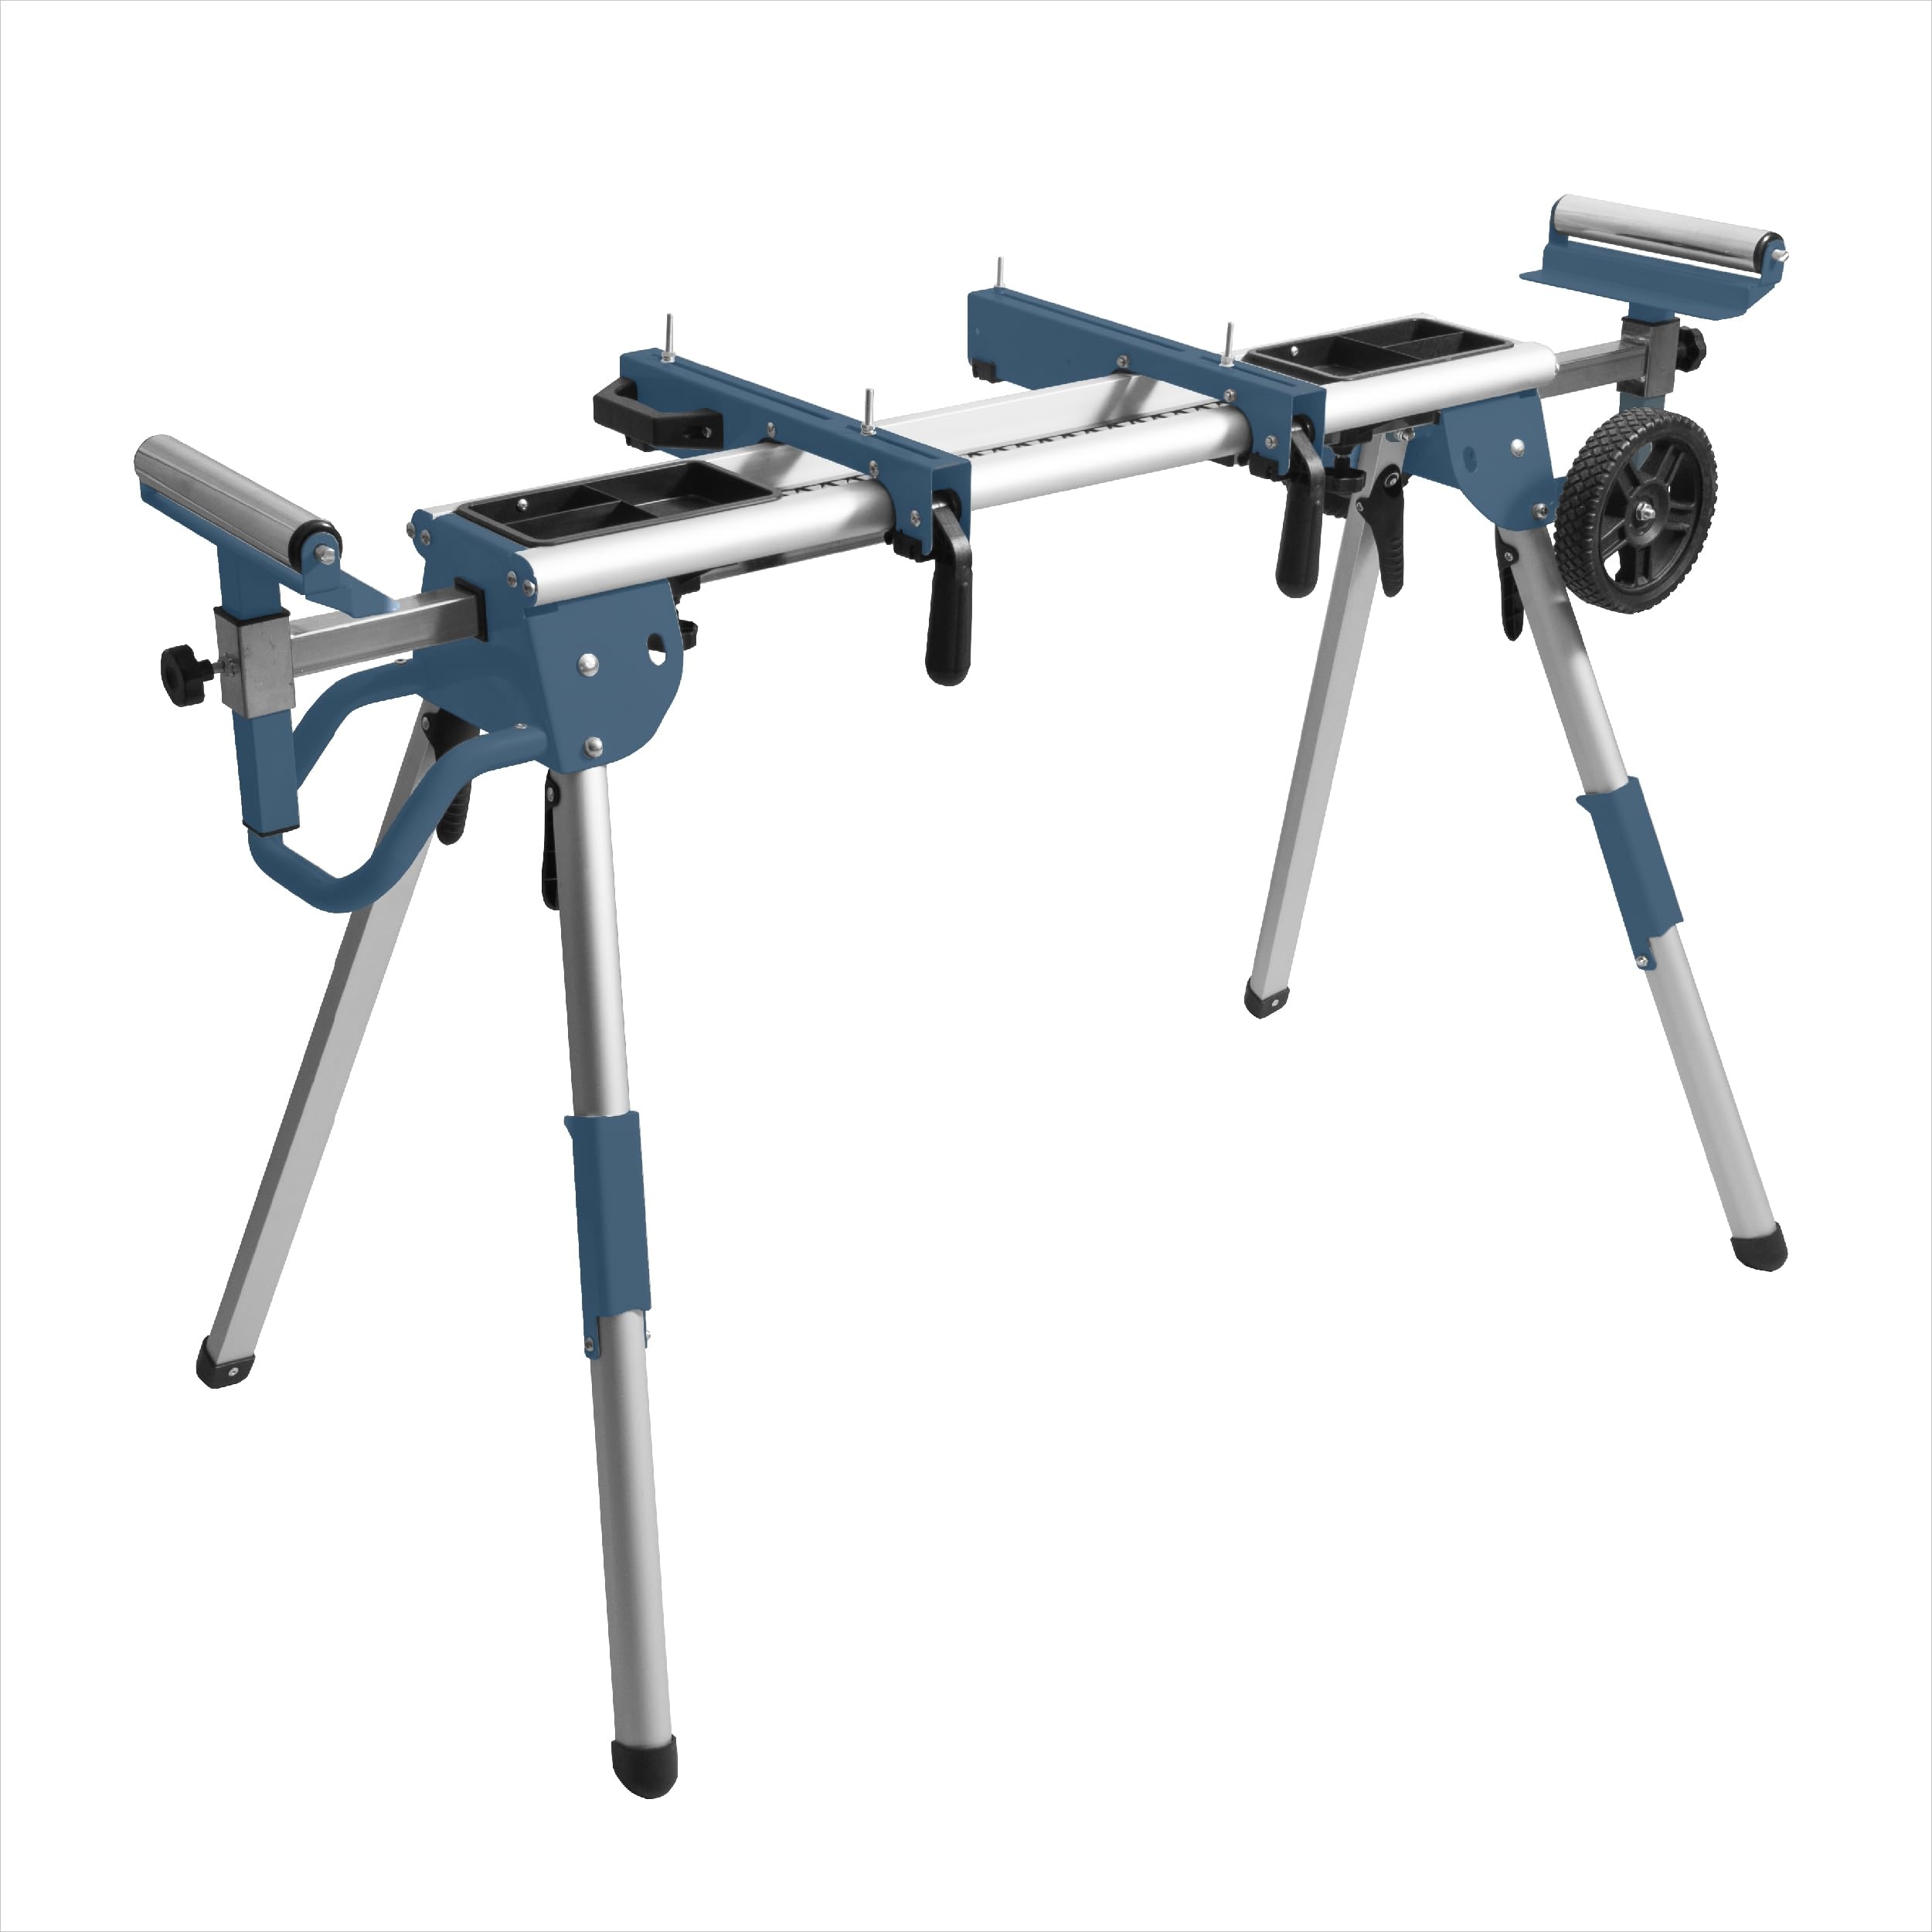
POWERTEC Miter Saw Stand with Wheels, Collapsible and Portable Tool Stand with Systematic Tool Storage Trays, 330Lbs Load Capacity and Quick-Release Mounting Brackets, Miter Saw Accessories (MT4008)
Brand: POWERTEC Features: INCLUDES: (1) Collapsible Miter Saw Stand (Rolling wheels included) FUNCTION: A hassle-free and practical workstation stand for miter saws, planers, chop saws and other bench top-tools - supports a 330 lbs maximum weight capacity FEATURES: Portable design with super-grip 6.75” rubber wheels, a built-in carrying handle, spring-loaded locking legs for easy set-up and break down, integrated high precision stops, and universal quick-release mounting brackets that work with most miter saws TOOL MANAGEMENT: Increase work efficiency with the two conveniently placed, snap-in tool organizer trays for instant access PREMIUM BUILD: This miter saw stand with wheels is constructed out of lightweight, anodized aluminum for optimal corrosion and scratch resistance, while possessing industrial strength durability Binding: Home model number: MT4008 Part Number: MT4008 Details: Introducing the Deluxe Rolling Miter Saw Stand by POWERTEC. This heavy duty stand was designed to provide you with seamless mobile integration with your miter saws and bench-top tools. Featuring a compact size and heavy duty construction, our miter saw stand was made for optimal convenience and work efficiency for the professional or DIY enthusiast. Heavy Duty Construction – Made with anodized aluminum for anti-corrosive and scratch resistant properties, long-term durability, and flaunts a 330 lbs maximum weight capacity to support your benchtop power-tools. Snap-In Tool Organizer Trays – Positioned along the metal screen (below the rails) to help eliminate the need of having to place your tools, screws, and accessories at an inconvenient (out-of-reach) location. Spring-Loaded Locking Legs – Allows you to quickly set up or collapse the foldable miter saw stand, without complication. Steel Sawdust Screen – Permits dust to drop down and through the netting to avoid debris build-up. Rolling Mobility – Equipped with (two) 6.75 inch super grip rubber wheels that deliver optimal traction that won’t bog down into the soil. Compact Portability – Possesses a manageable 35lb weight and collapsible design that allows you to efficiently store this cost effective unit at home or take it with you on the road. Universal Compatibility – Utilizing quick release adjustable mounting brackets, our miter saw stand accepts most 10” and 12” miter saws from all of the major brands. EAN: 0709619859992 Package Dimensions: 48.0 x 12.0 x 7.8 inches
Brand: POWERTEC
Category: Hardware > Tool Accessories > Tool Stands > Saw Stands > Miter Saw Stands